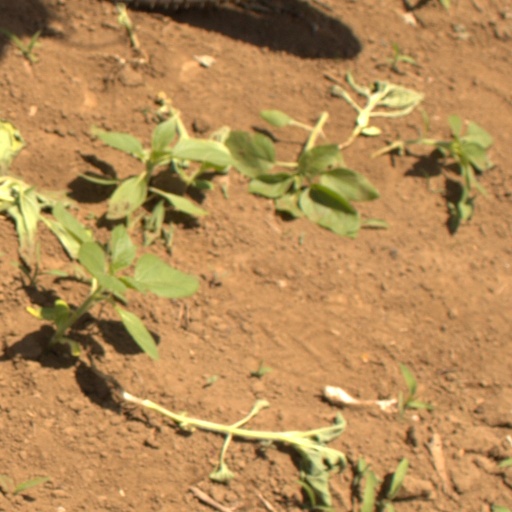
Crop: Jerusalem artichoke